Al Greenwood

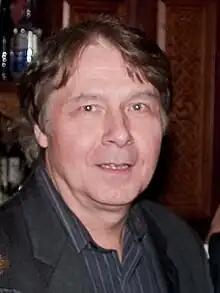
Greenwood in 2009

Alan Greenwood (born October 20, 1951) is an American rock musician who was a founding member and keyboardist of the rock band Foreigner from 1976 to 1980. He performed on the albums "Foreigner" (1977), "Double Vision" (1978) and "Head Games" (1979). In 2024, Greenwood was selected for induction into the Rock and Roll Hall of Fame, as a member of Foreigner.